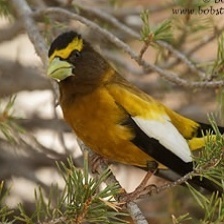
Species: EVENING GROSBEAK
Scientific name: COCCOTHRAUSTES VESPERTINUS